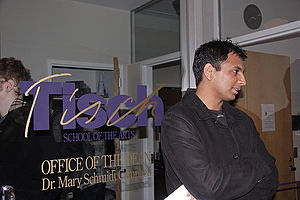
M. Night Shyamalan
Shyamalan ved Tisch School of the Arts.
M. Night Shyamalan, hvis rigtige navn er Manoj Nelliyattu Shyamalan, er en indisk/amerikansk filminstruktør. Han er mest kendt for gyserfilm som Den sjette sans og The Village.